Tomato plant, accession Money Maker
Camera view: bottom (45 deg); turntable rotation: 120 degrees
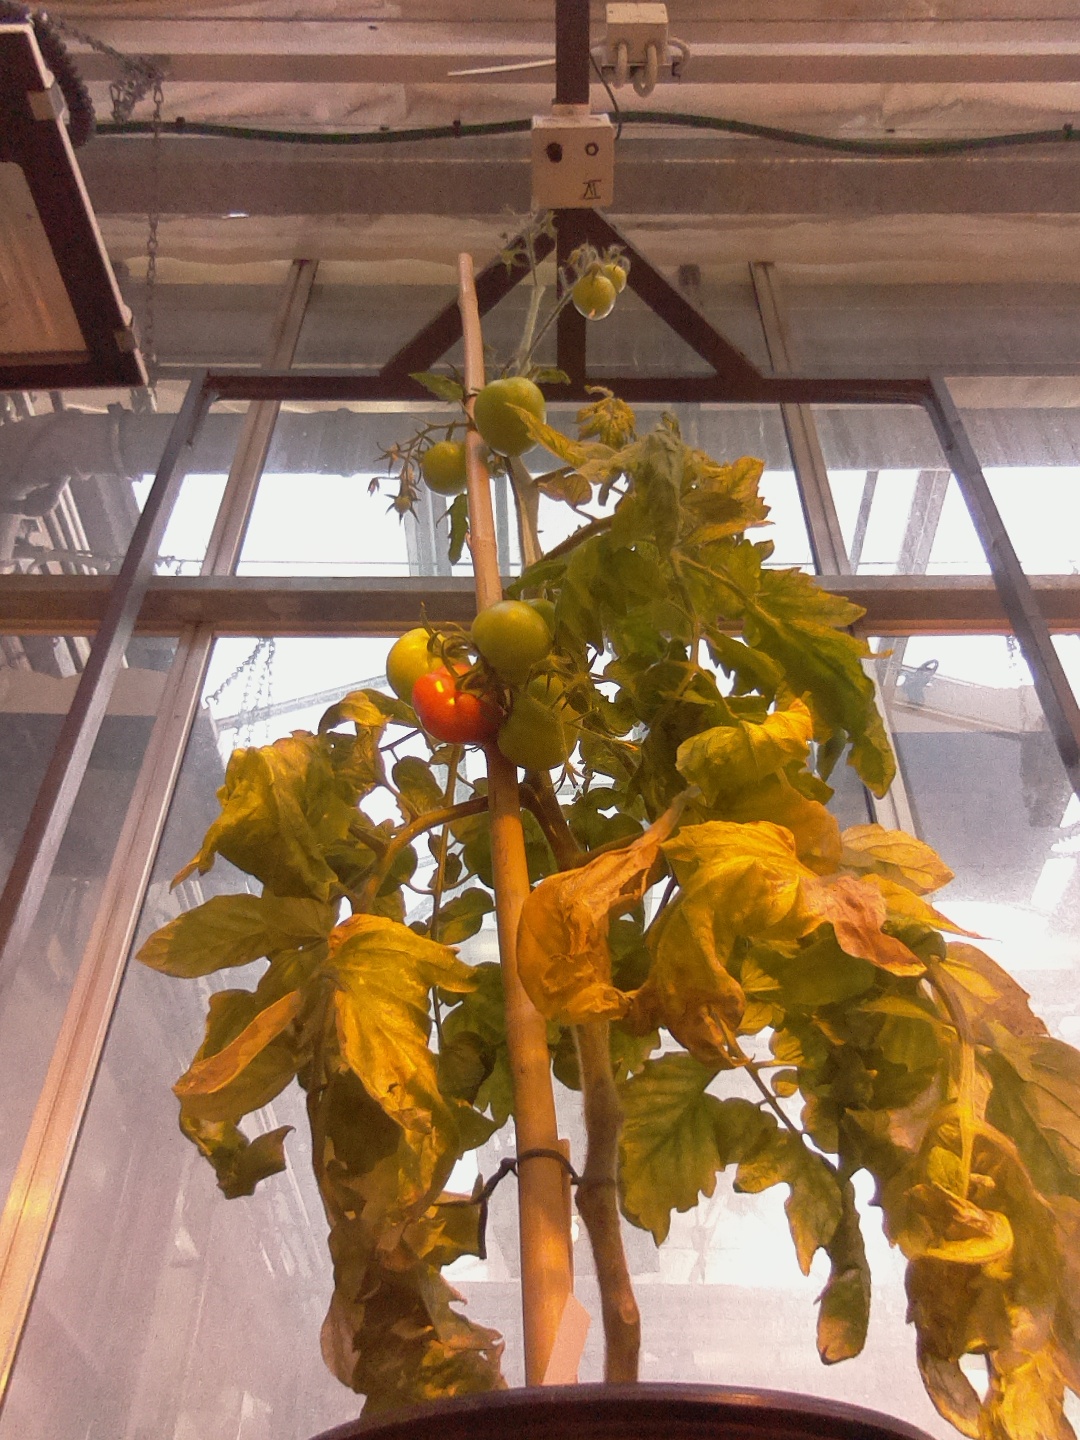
BBCH growth stage 81: 10%-20% of fruits show typical fully ripe color